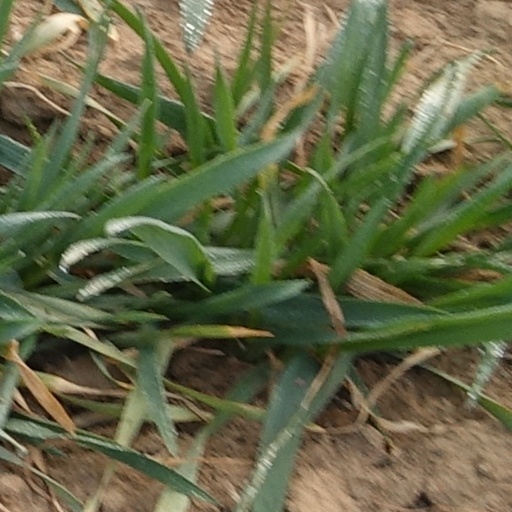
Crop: wheat